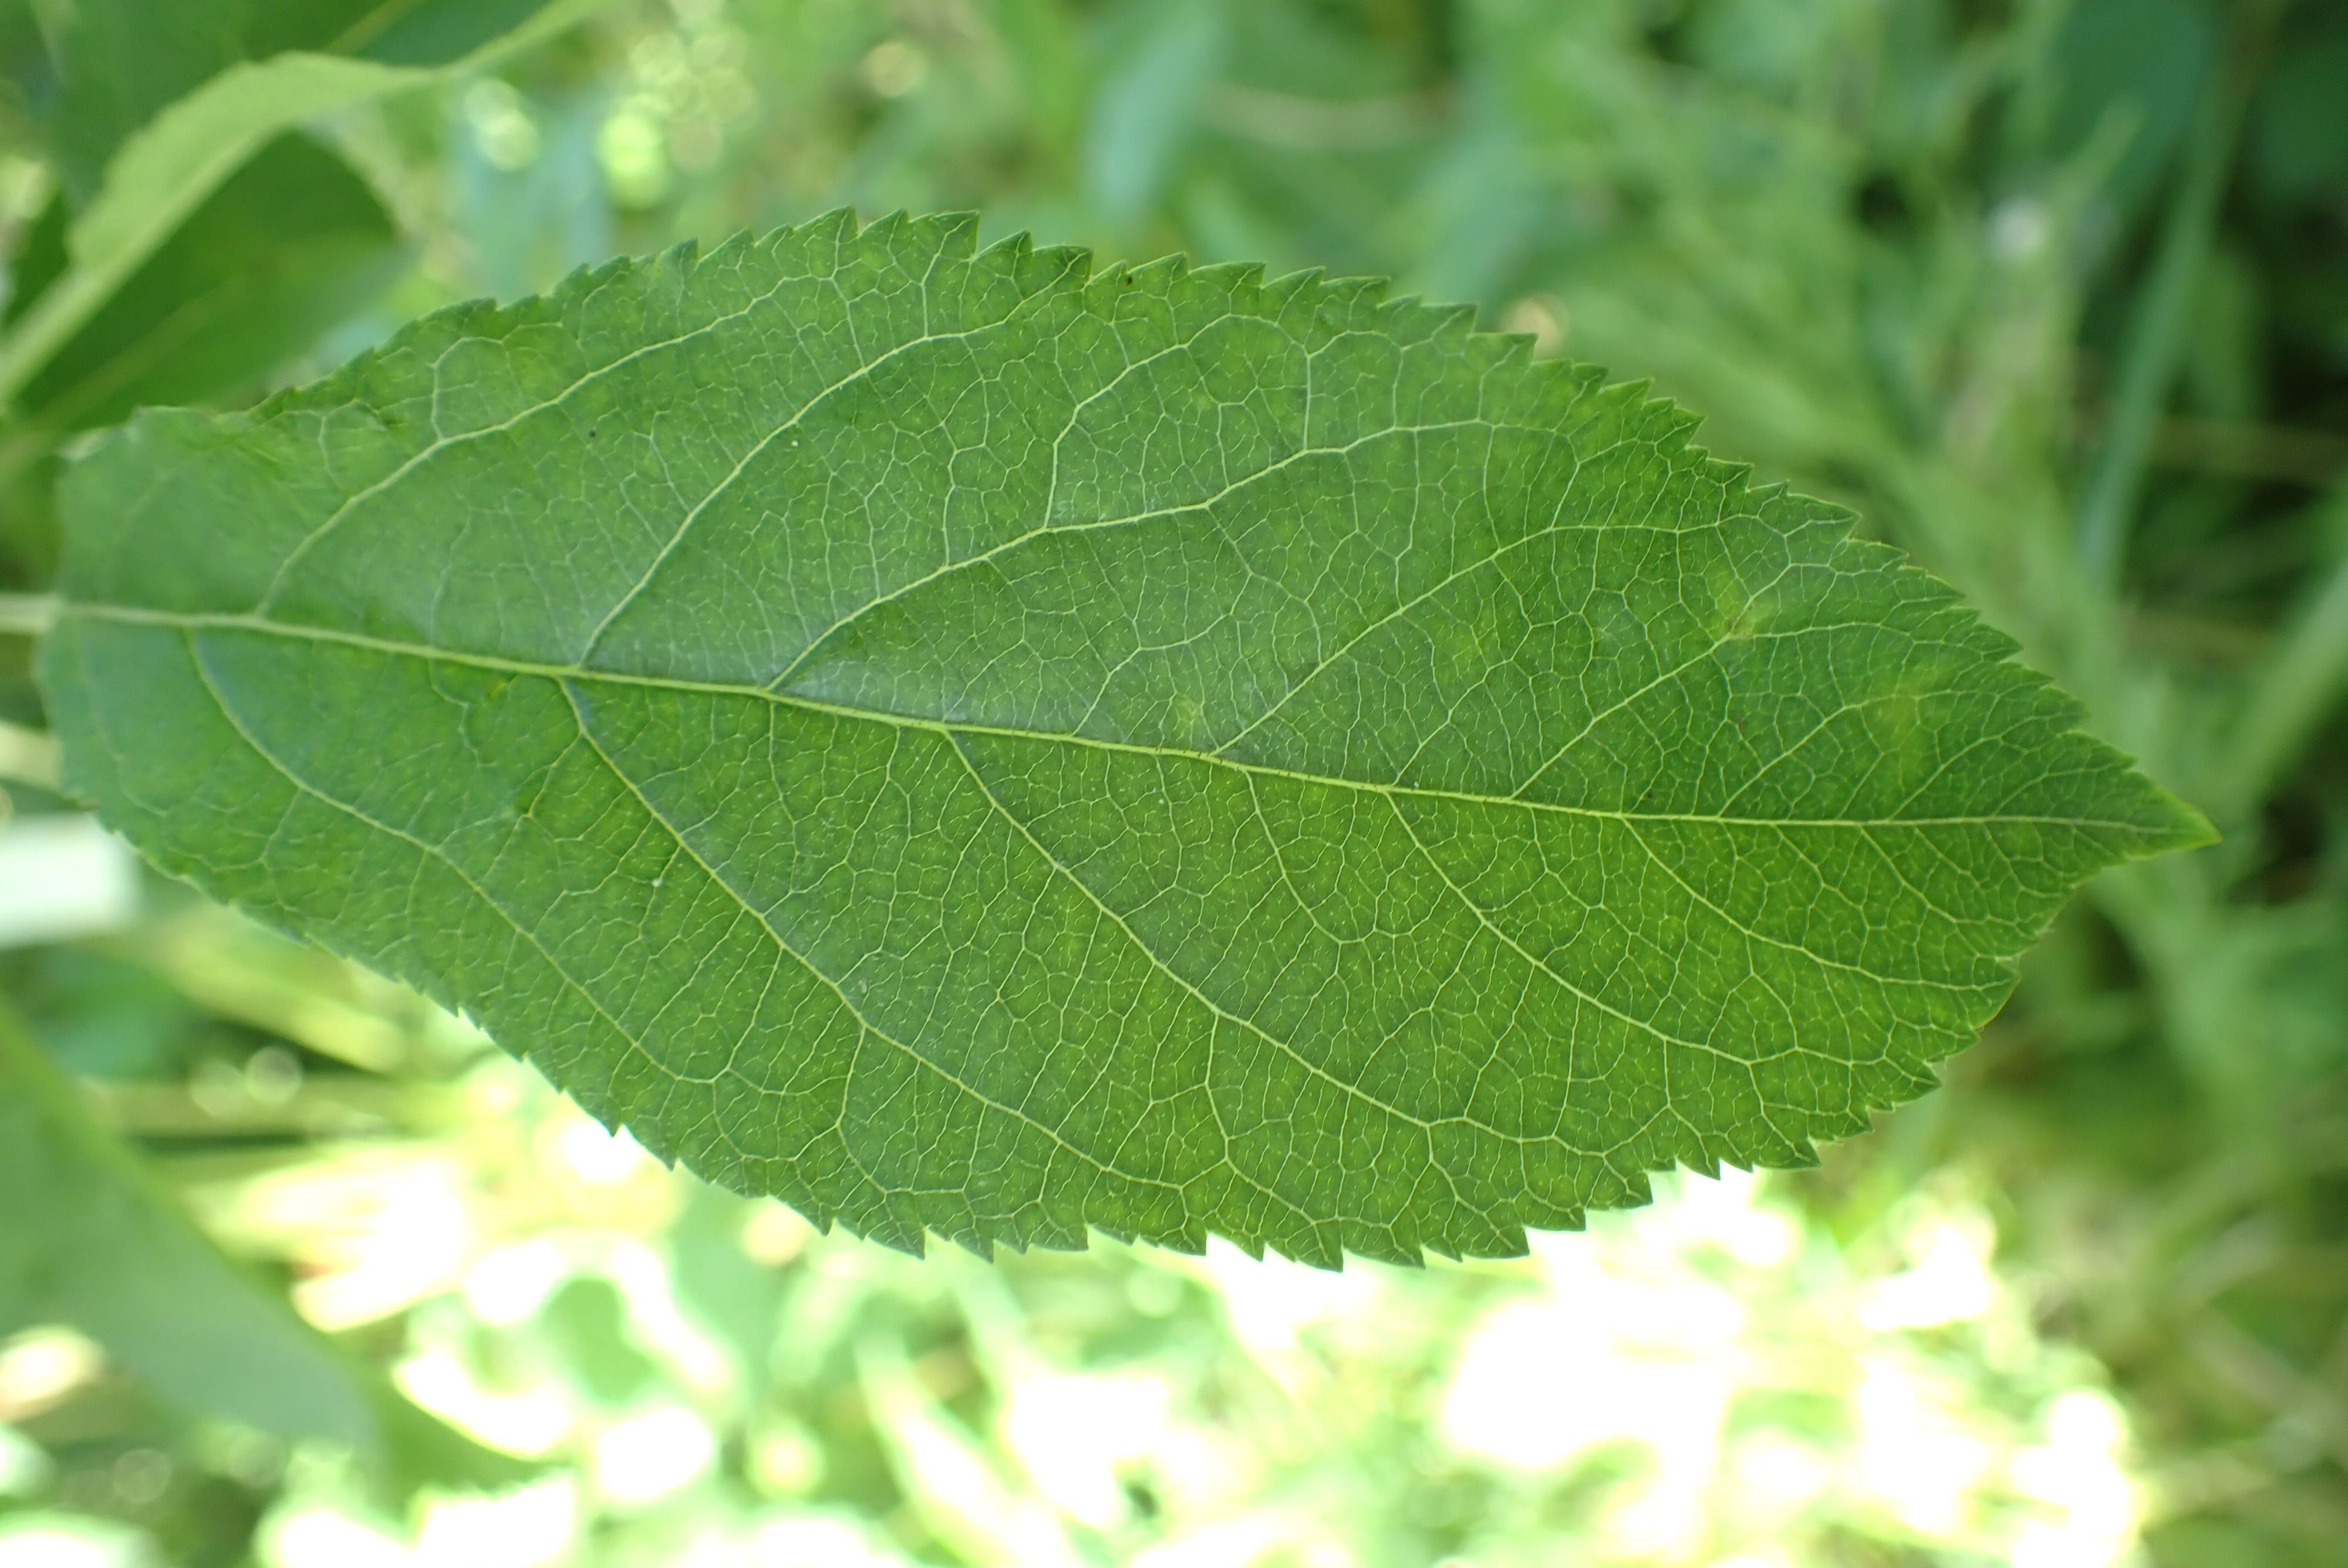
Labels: scab